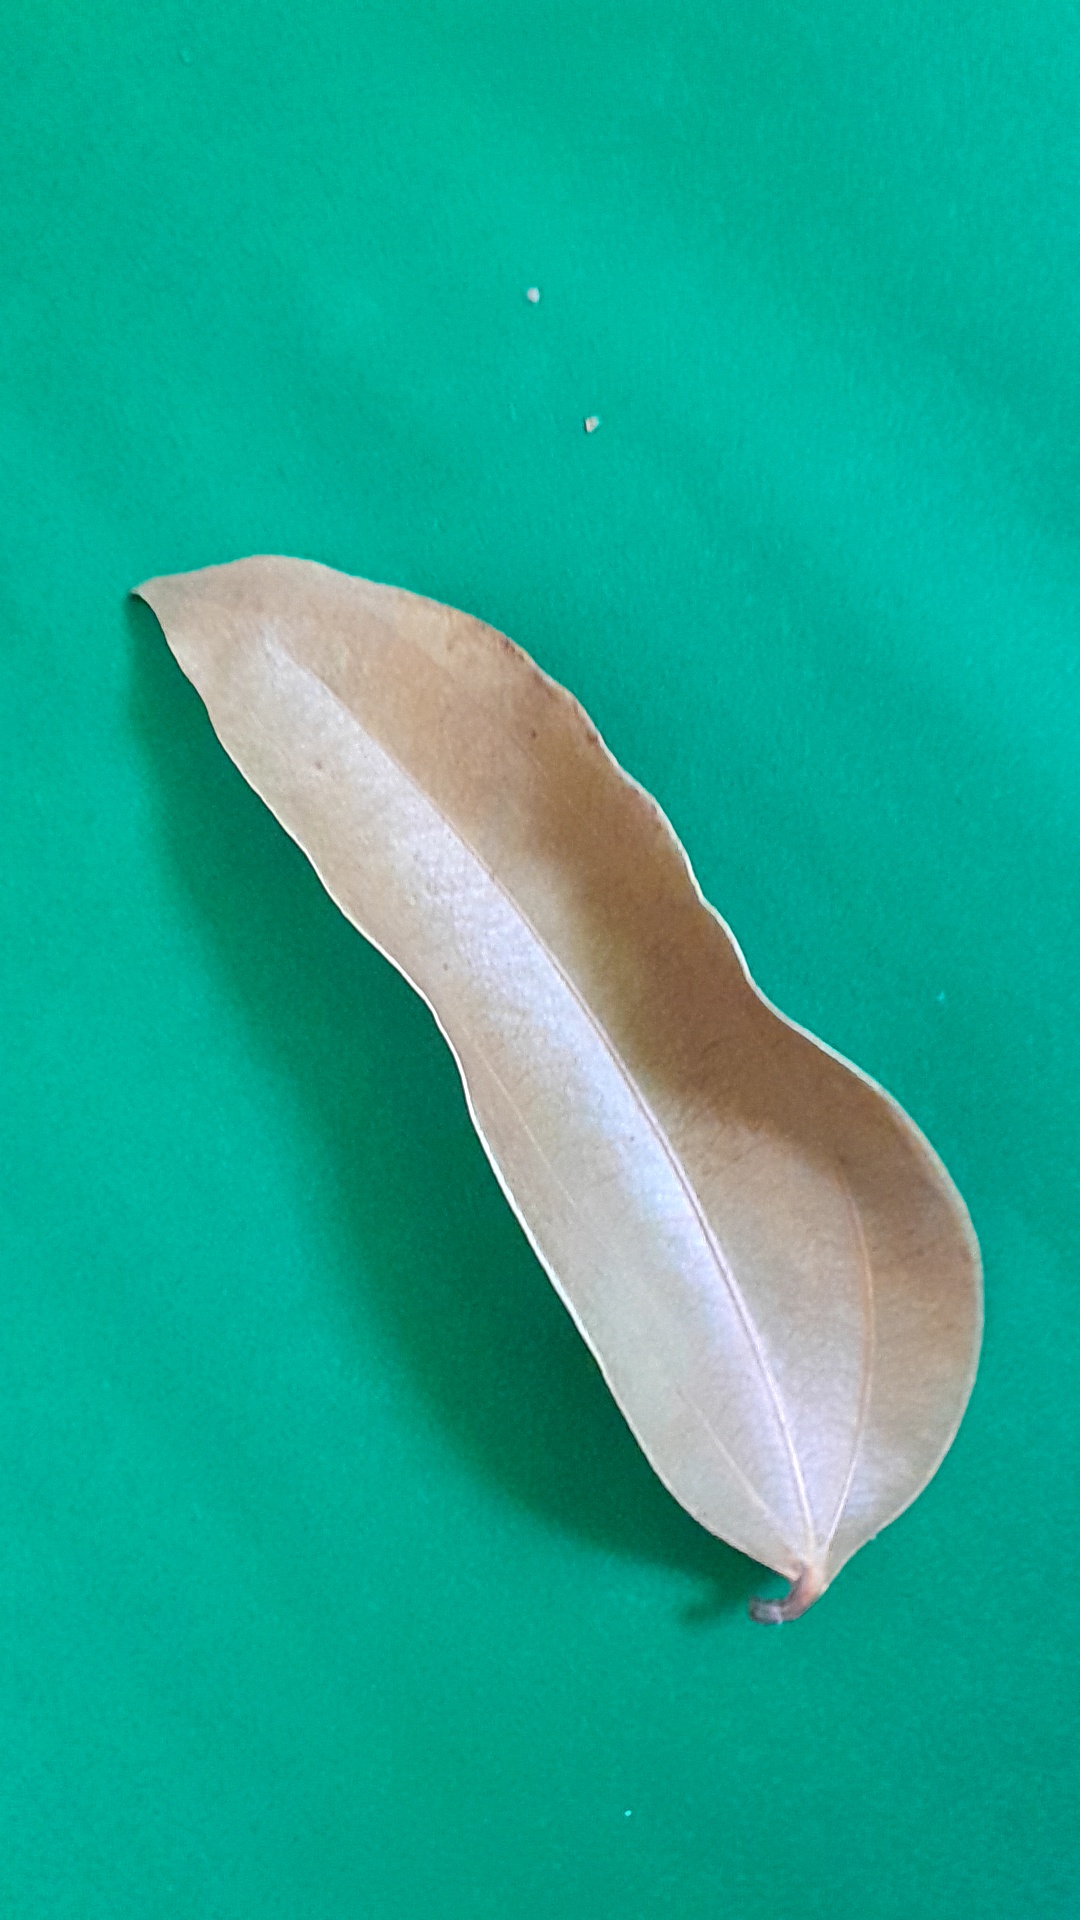
Label: Dry Leaf